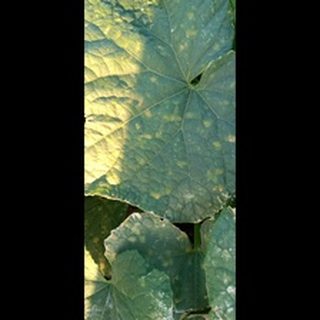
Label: diseased_cucumber